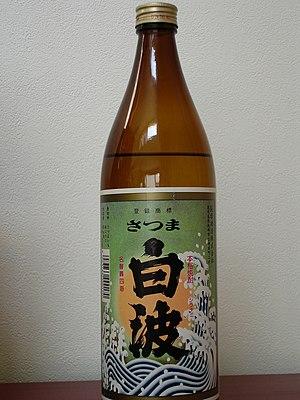
La patate, ou patate douce, est une espèce de plantes dicotylédones de la famille des Convolvulaceae, tribu des Ipomoeeae, vraisemblablement originaire d'Amérique tropicale. C'est une plante herbacée vivace dont la culture est très répandue dans toutes les régions tropicales et subtropicales, où on la cultive principalement pour ses tubercules comestibles, riches en amidon. Le terme « patate » désigne aussi par métonymie les tubercules produits par cette plante. La patate est un cultigène hexaploïde, inconnu à l'état sauvage, cependant on a découvert en Amérique du Sud des formes sauvages tétraploïdes d’Ipomoea batatas.